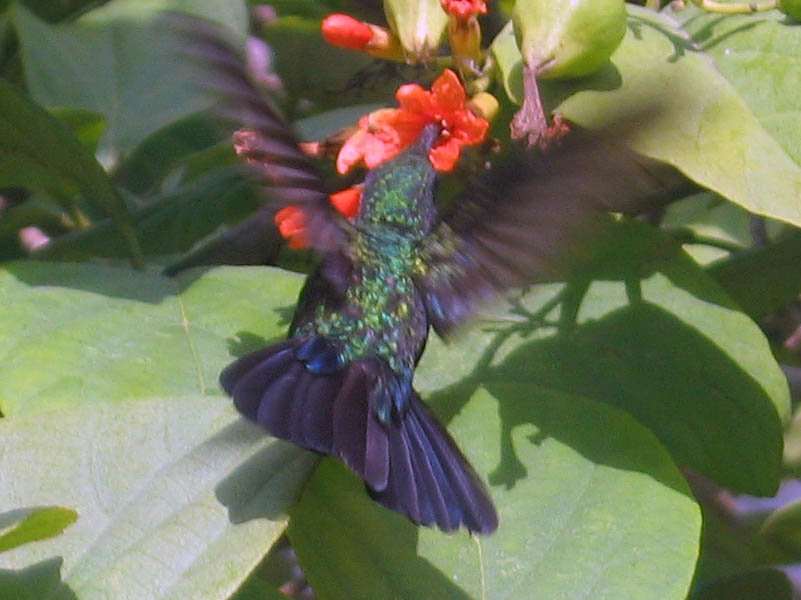
Label: Mango